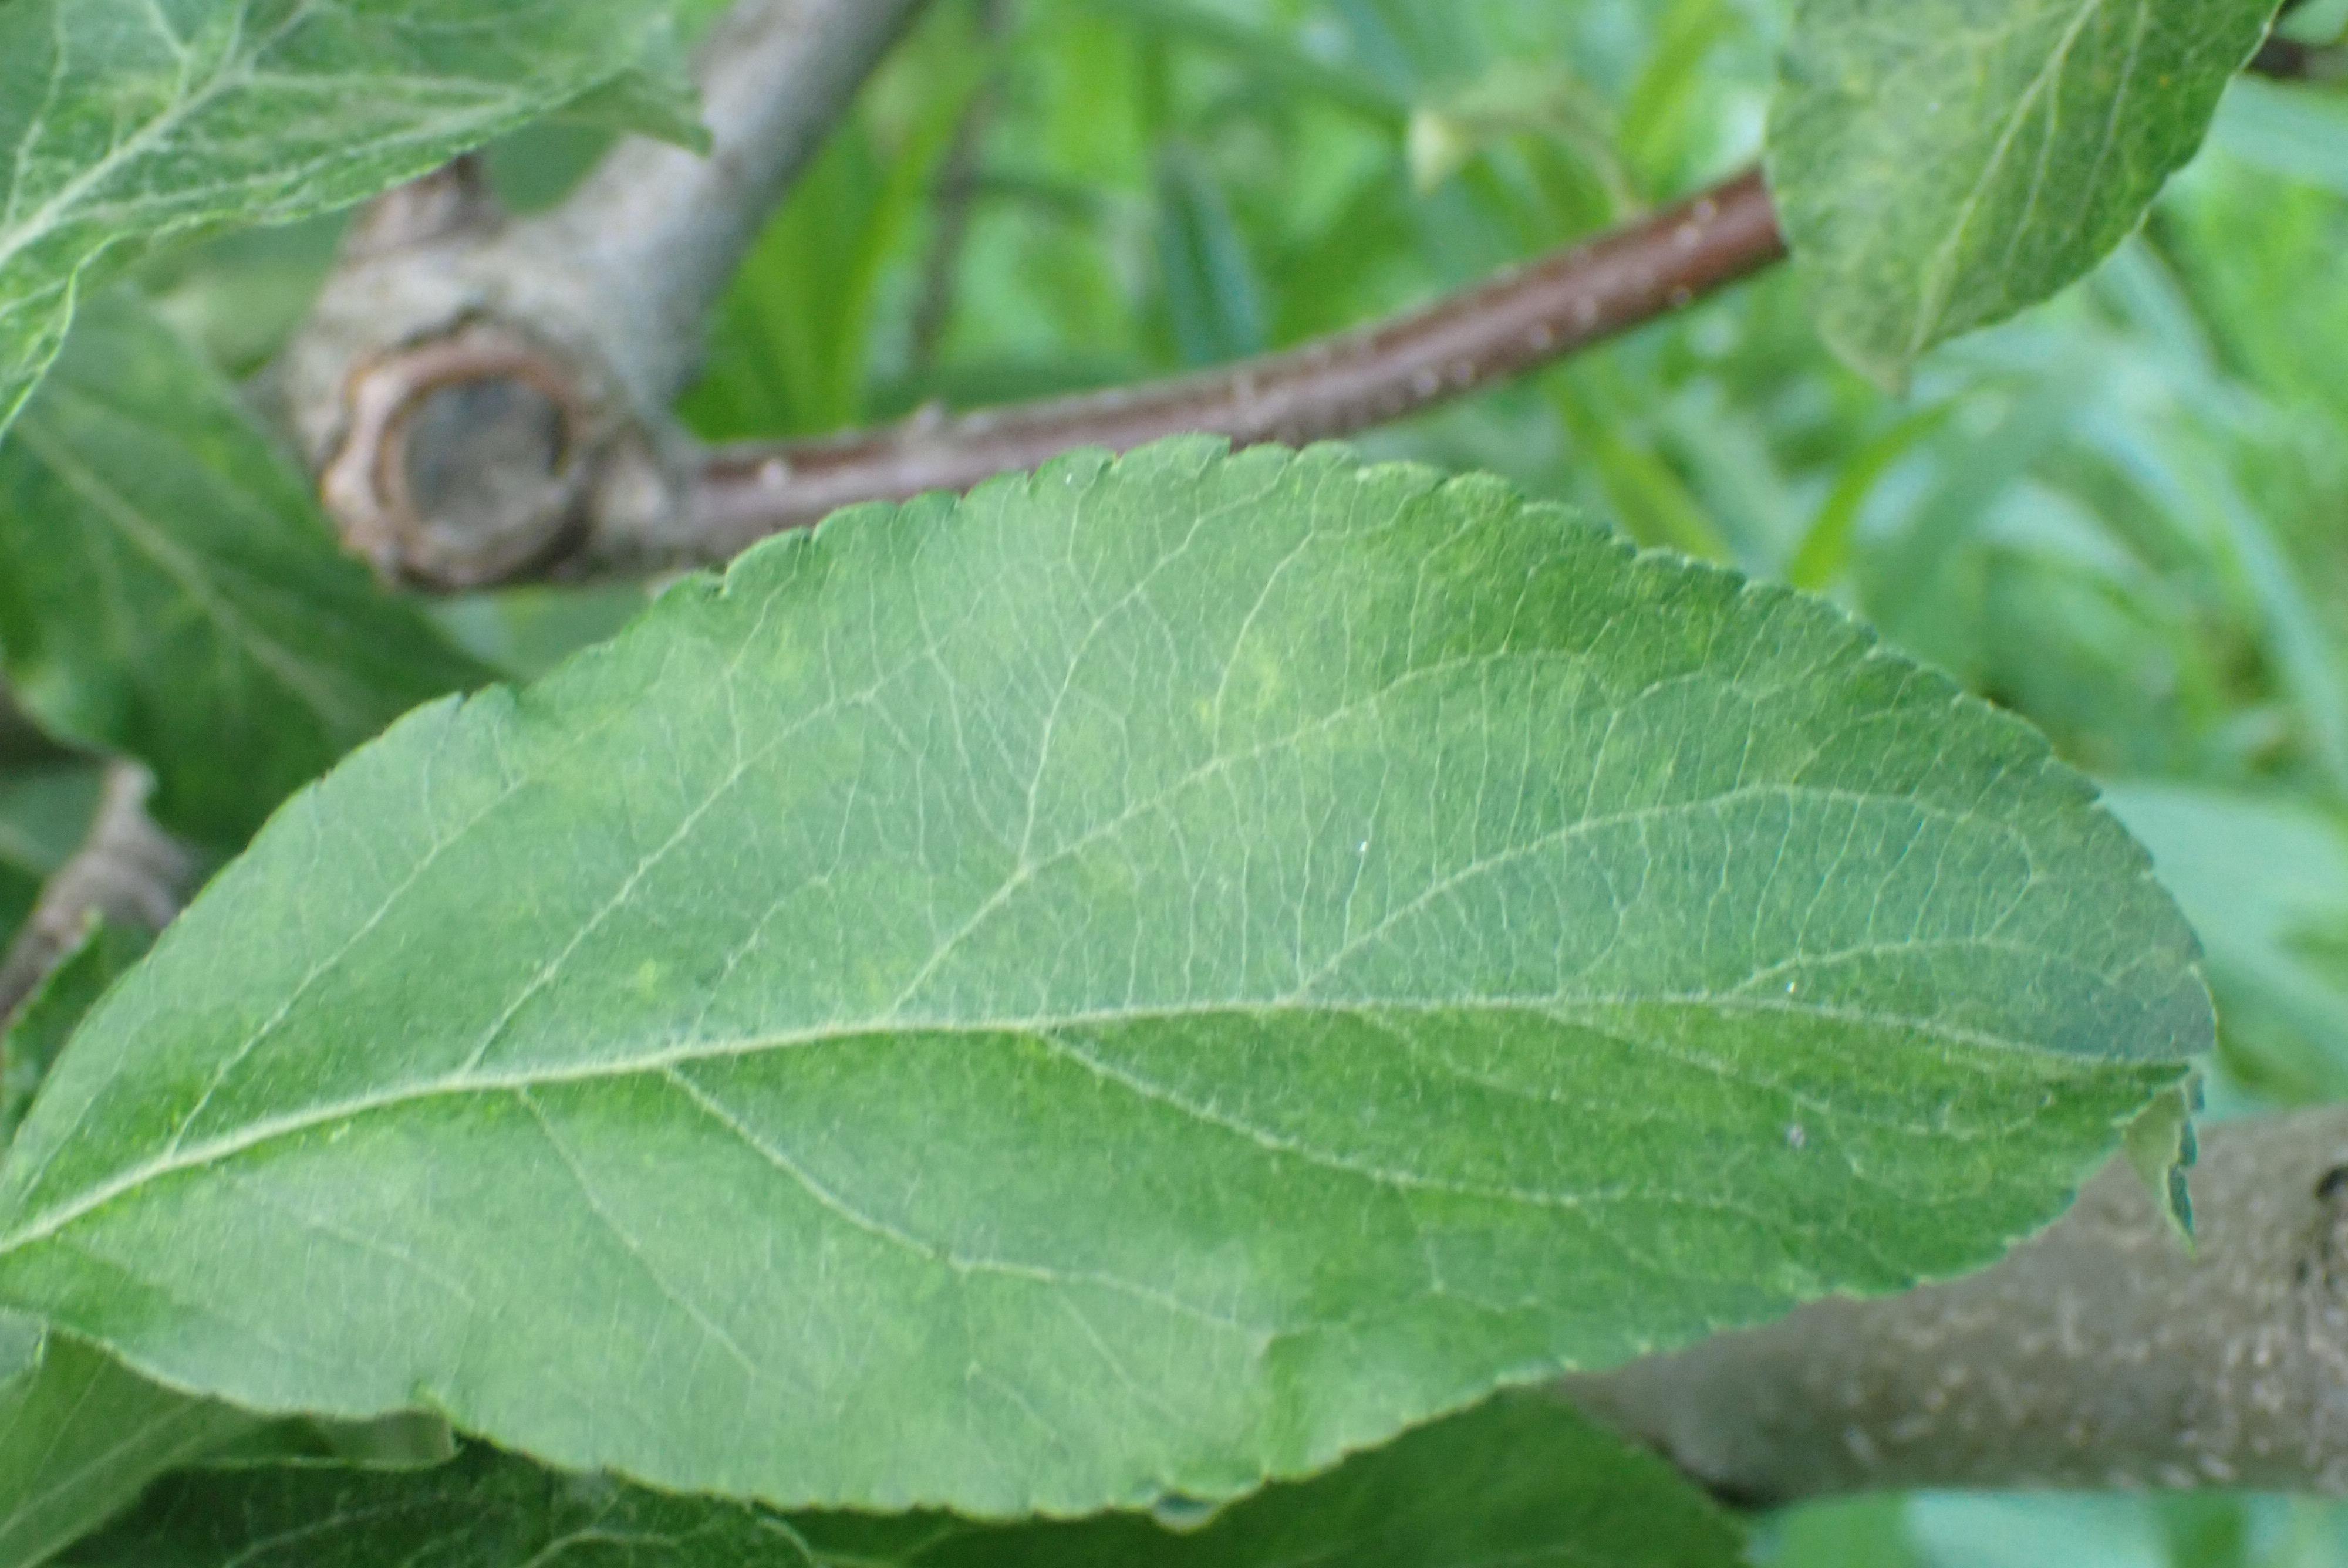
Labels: scab